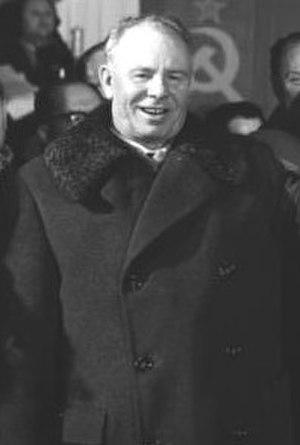
Nikolaï Viktorovitch Podgorny, né le 5 février 1903 à Karlivka, mort le 11 janvier 1983, était un dirigeant du Parti communiste de l'Union soviétique et de l'URSS.